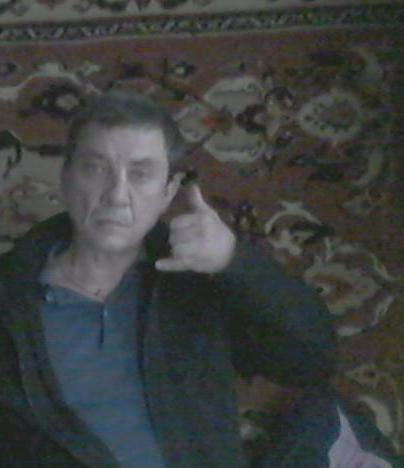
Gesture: call